National Artist of the Philippines

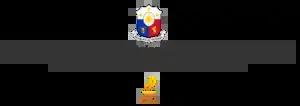
Current logo for the Philippine Registry of Cultural Property

The National Artists of the Philippines is based on broad criteria, as set forth by the Cultural Center of the Philippines and the National Commission on Culture and the Arts: